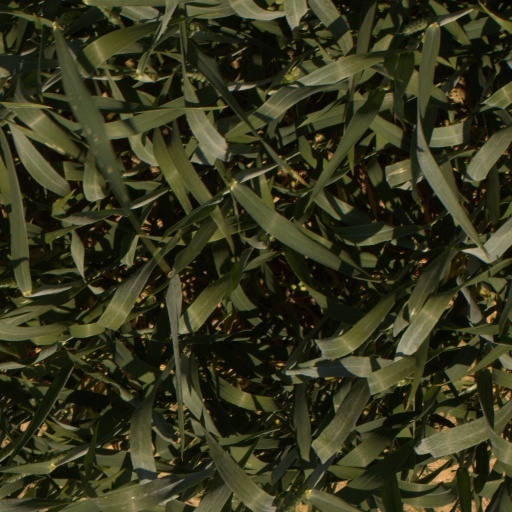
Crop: wheat